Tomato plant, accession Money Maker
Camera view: bottom (45 deg); turntable rotation: 90 degrees
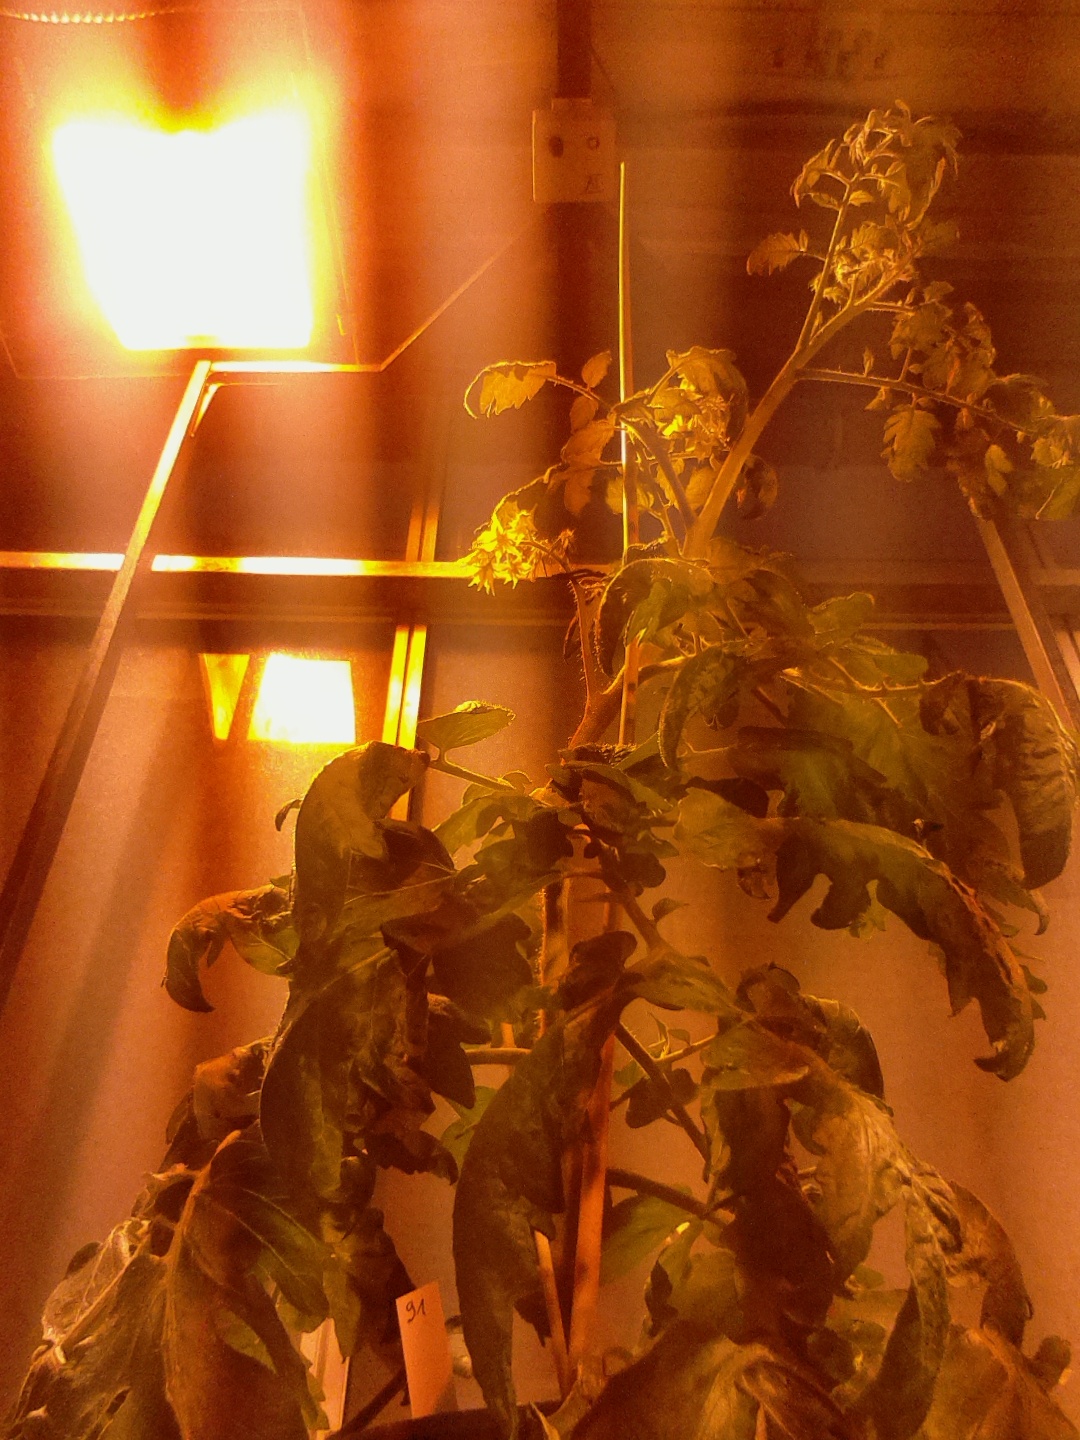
BBCH growth stage 69: End of flowering, 90%-100% of flowers open, more petals falling